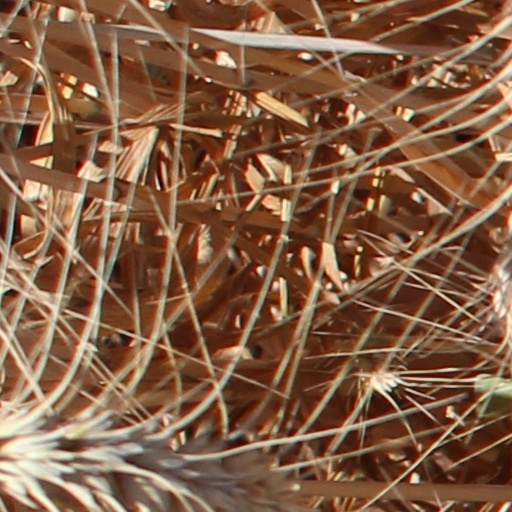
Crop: wheat